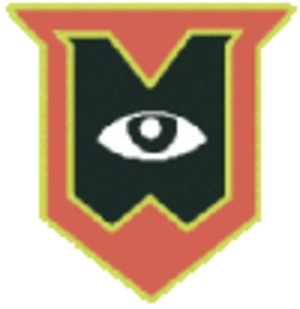
La Guards Division est une division d'infanterie de l'armée britannique active lors des deux guerres mondiales. L'insigne de la division est l'œil omniscient.